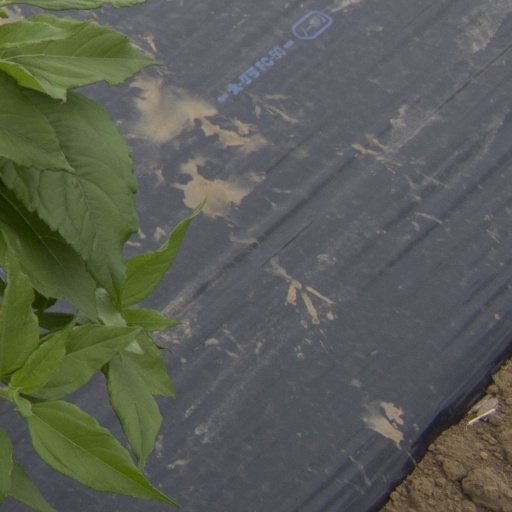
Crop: Jerusalem artichoke